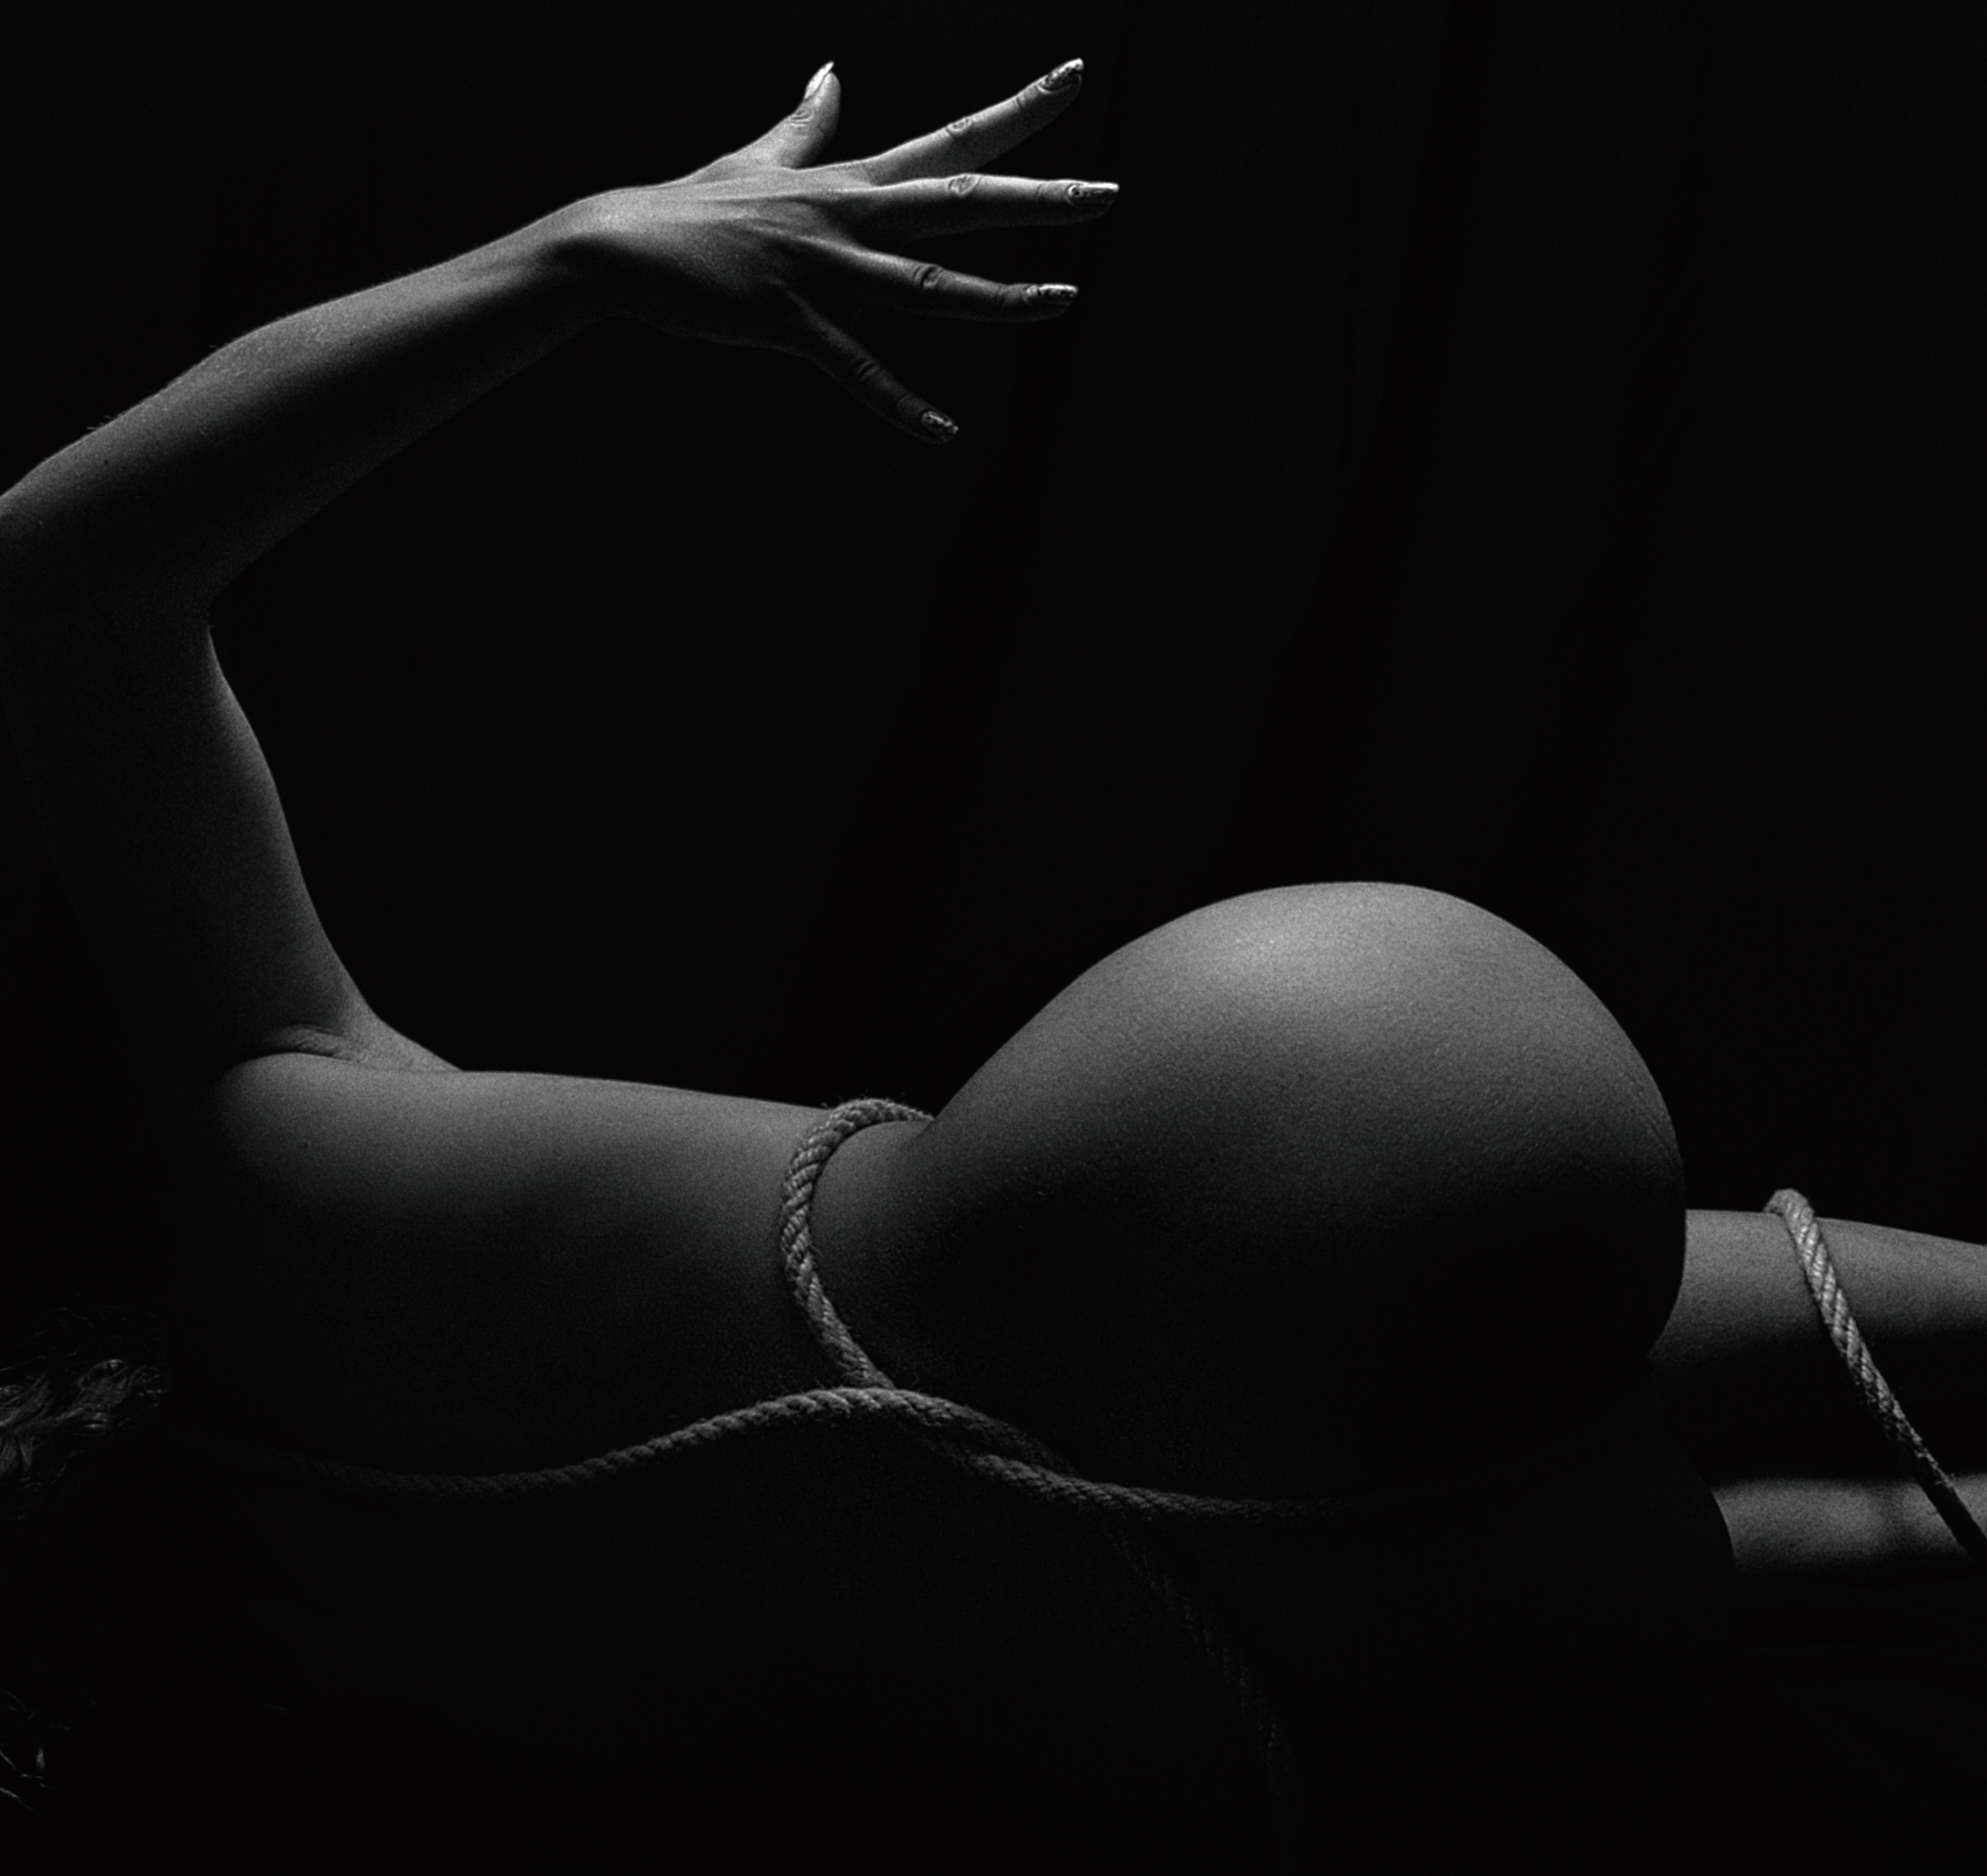
portrait, girl, body, retro, face, beautiful, look, studio, monochrome, donate, human body, flash photography, gesture, knee, style, black and white, thigh, elbow, chest, waist, trunk, abdomen, human leg, monochrome photography, foot, darkness, wrist, art model, art, sitting, still life photography, flesh, physical fitness, eyewear, back, shadow, ankle, sportswear, undergarment